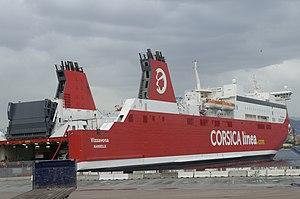
Corsica Linea est une compagnie française privée de navigation maritime assurant le transport de passagers, de véhicules ainsi que de fret en car-ferry depuis Marseille vers la Corse, la Sardaigne, la Tunisie et l’Algérie. L'entreprise est créée en 2016 à la suite du rachat de la Maritime Corse Méditerranée, entité juridique succédant à l'historique Société nationale maritime Corse-Méditerranée placée en redressement judiciaire, par le consortium Corsica Maritima, également candidat à la reprise de la SNCM.